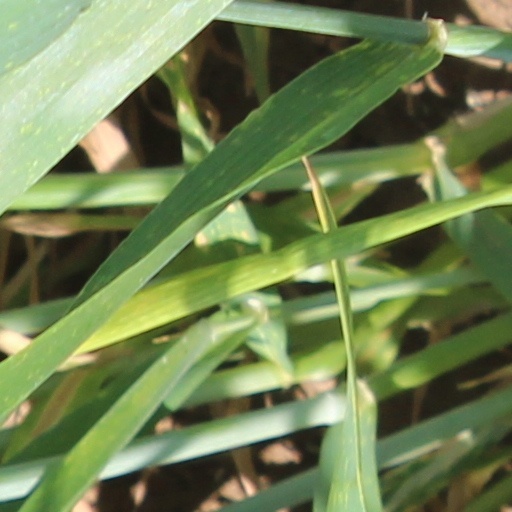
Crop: wheat